Turkoman (ethnonym)

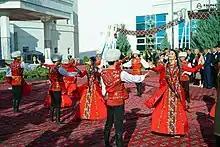
Turkmens in national costumes, Turkmenistan

The "Book of Dede Korkut" is considered an Oghuz masterpiece. Other prominent works of literature produced during the High Middle Ages also include the "Oghuzname", Battalname, Danishmendname, epics, which are part of the literary history of Azerbaijanis, Turks of Turkey, and Turkmens.